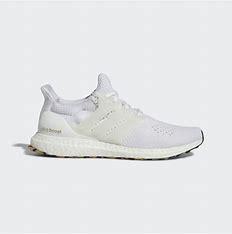
Brand: Adidas
Model: Ultraboost 1